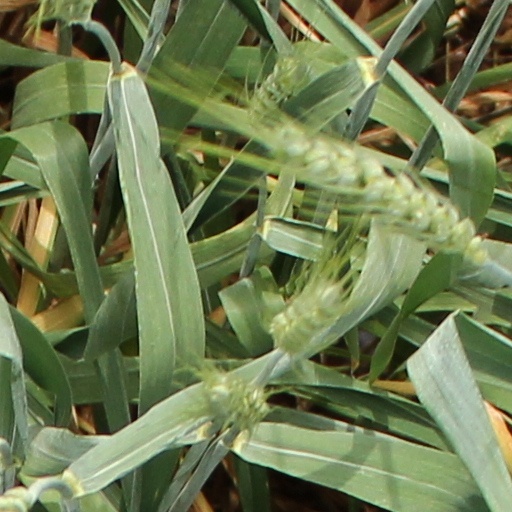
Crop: wheat